Romanian Navy during World War II

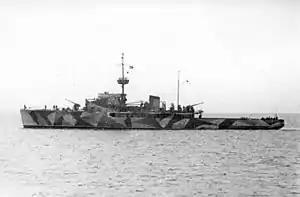
Romanian minelayer/destroyer escort "Amiral Murgescu"

The evacuation of the Crimea in April–May 1944 was the most complex and extensive operation of the Romanian Navy during the Second World War. From 15 April to 14 May, numerous German and Romanian warships escorted many convoys between Constanța and Sevastopol. The scale and importance of the operation can be attested by the usage in combat of all four warships of the Romanian Destroyer Squadron, the largest Axis warships in the Black Sea. The last phase of the evacuation (10-14 May) saw the fiercest combat, as Axis ships transported, under constant attacks from Soviet aircraft and shore artillery, over 30,000 troops. Of these, 18,000 were transported by Romanian ships. In total, Romanian and German convoys evacuated over 113,000 Axis troops from the Crimea, most of them (over 63,000) during the first phase of the evacuation (15-25 April). This achievement earned the Romanian naval commander, Rear-Admiral Horia Macellariu, the Knight's Cross of the Iron Cross (Crucea de Cavaler a Crucii de Fier, in Romanian). No Romanian Navy warships were lost during the evacuation, however the destroyer "Regele Ferdinand" was close to being sunk. She was struck by a large aerial bomb, which fell in her fuel tanks, but failed to detonate. The bomb was extracted several days after the end of the operation. Two naval actions involving the Romanian Navy took place during the second phase of the evacuation (25 April-10 May), near Sevastopol. On 18 April, the Soviet "Leninets"-class submarine "L-6" was twice attacked with depth charges and damaged by the Romanian gunboat "Ghiculescu", numerous bubbles emerged from the depths after each attack, before being finished off by the German submarine hunter "UJ-104". During the night of 27 April, a convoy escorted by the Romanian gunboat "Ghiculescu", the German submarine hunter "UJ-115", one R-boat, two KFK naval trawlers and 19 MFPs (including the Romanian "PTA-404" and "PTA-406") engaged the Soviet G-5-class motor torpedo boats "TKA-332", "TKA-343" and "TKA-344", after the three attacked and damaged the German submarine hunter "UJ-104" (never recovered). "Ghiculescu" opened fire with tracer rounds, enabling the entire escort group to locate the two Soviet MTBs and open fire. "TKA-332" was hit and sunk.